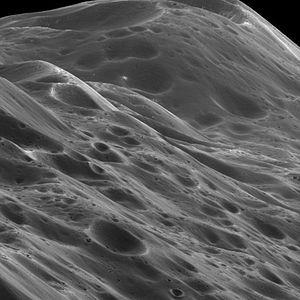
Cassini-Huygens est une mission d'exploration spatiale du système saturnien au moyen d'une sonde spatiale développée par l'agence spatiale américaine, la NASA, avec des participations importantes de l'Agence spatiale européenne et de l'Agence spatiale italienne. Lancé le 15 octobre 1997, l'engin se place en orbite autour de Saturne en 2004. En 2005, l'atterrisseur européen Huygens, après s'être détaché fin 2004 de la sonde mère, se pose à la surface du satellite Titan et peut transmettre des informations collectées durant la descente et après son atterrissage. L'orbiteur Cassini ensuite tourne autour de Saturne et poursuit l'étude scientifique de la planète géante gazeuse, en profitant de ses passages à faible distance de ses satellites pour collecter des données détaillées sur ceux-ci. La mission, d'une durée initialement prévue de quatre ans, est prolongée à deux reprises : de 2008 à 2010 par la mission équinoxe, puis de 2010 à 2017 par la mission solstice. Afin de protéger les lunes de la planète, la sonde spatiale finit son voyage en plongeant dans l'atmosphère de Saturne le 15 septembre 2017.
Japet est un satellite naturel de Saturne, le troisième plus grand satellite de la planète par la taille. Il fut découvert en 1671 par Jean-Dominique Cassini.